Vincenzo Vela

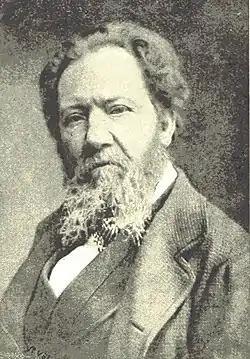

Vincenzo Vela (May 3, 1820 - October 3, 1891) was a Swiss-Italian sculptor, active mainly in northern Italy.